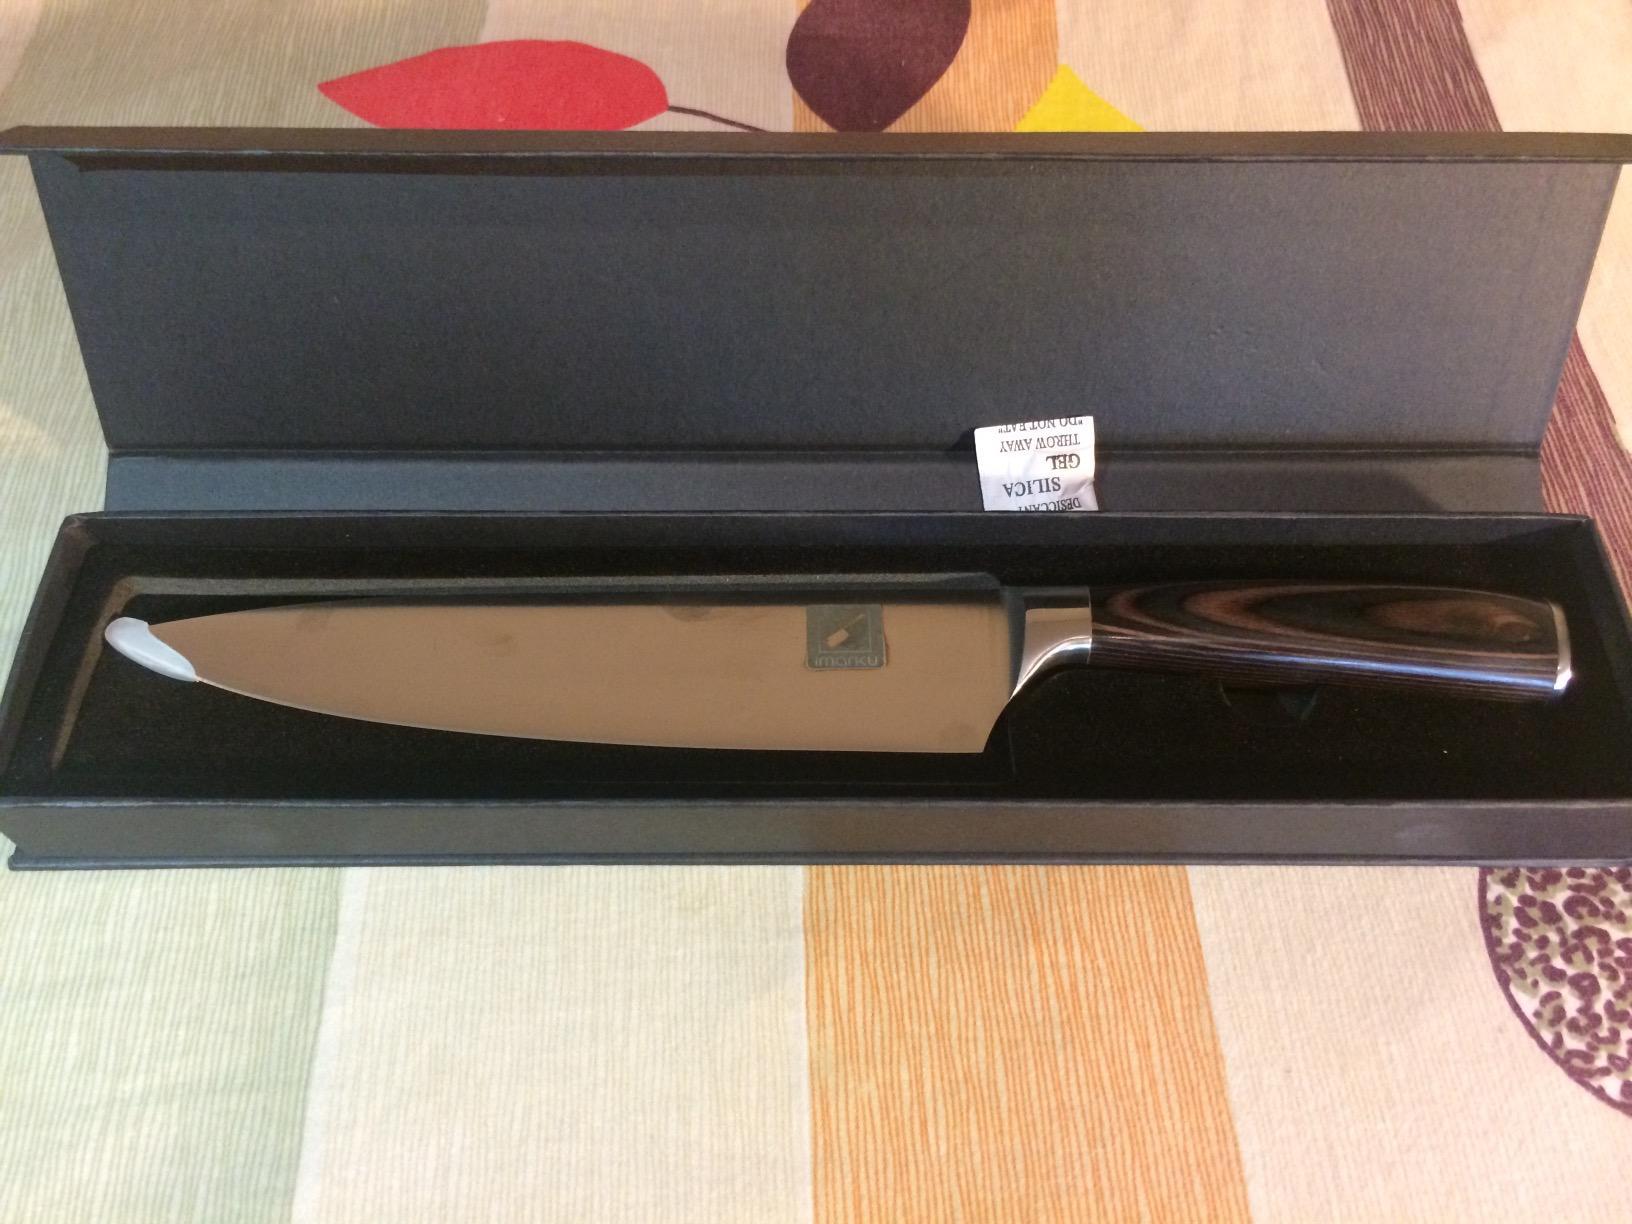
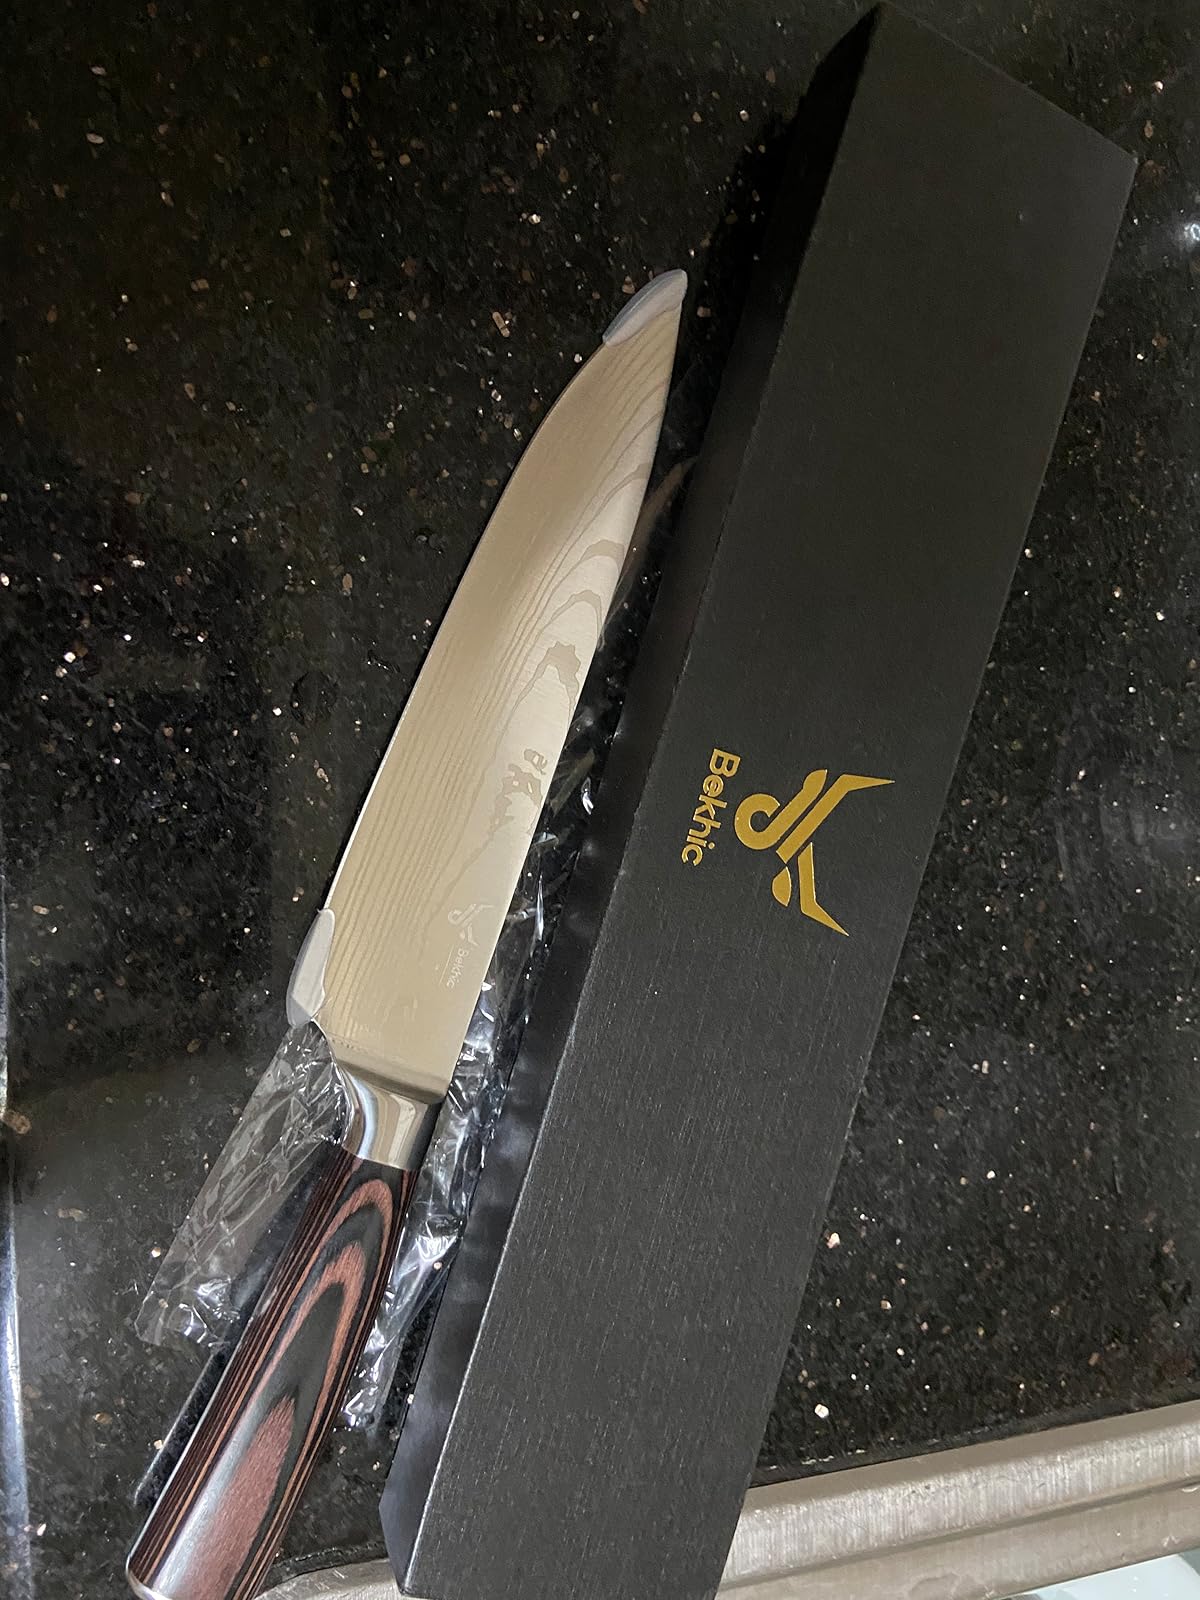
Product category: items_knife
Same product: no